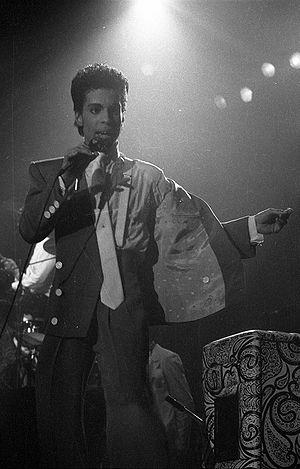
Le Hit n Run - Parade Tour est une tournée de Prince et de son groupe The Revolution, organisée pour promouvoir l'album Parade, sorti en mars 1986.
Cet article présente une liste de clips vidéos, de concerts et de films dans lesquels le chanteur Prince a participé, avec mention de réalisateur, producteur, compositeur ou acteur.
Prince Rogers Nelson dit Prince, né le 7 juin 1958 à Minneapolis et mort le 21 avril 2016 à Chanhassen, dans le même État, est un auteur-compositeur-interprète, multi-instrumentiste et producteur américain de pop, de funk, de rock et de RnB. Il est également danseur et acteur.